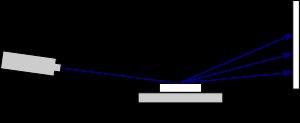
La diffraction des électrons de haute énergie en incidence rasante est une technique expérimentale permettant de déterminer la structure cristalline de la surface et de contrôler in situ l’évolution d’une surface durant la croissance.